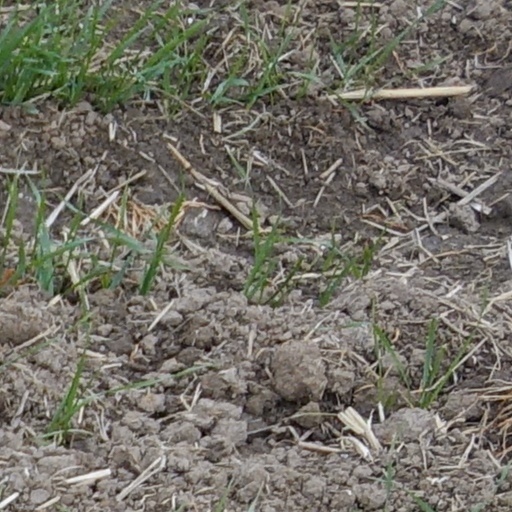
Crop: wheat